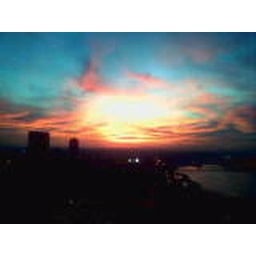
I love the sky in this one, it was Astounding in person